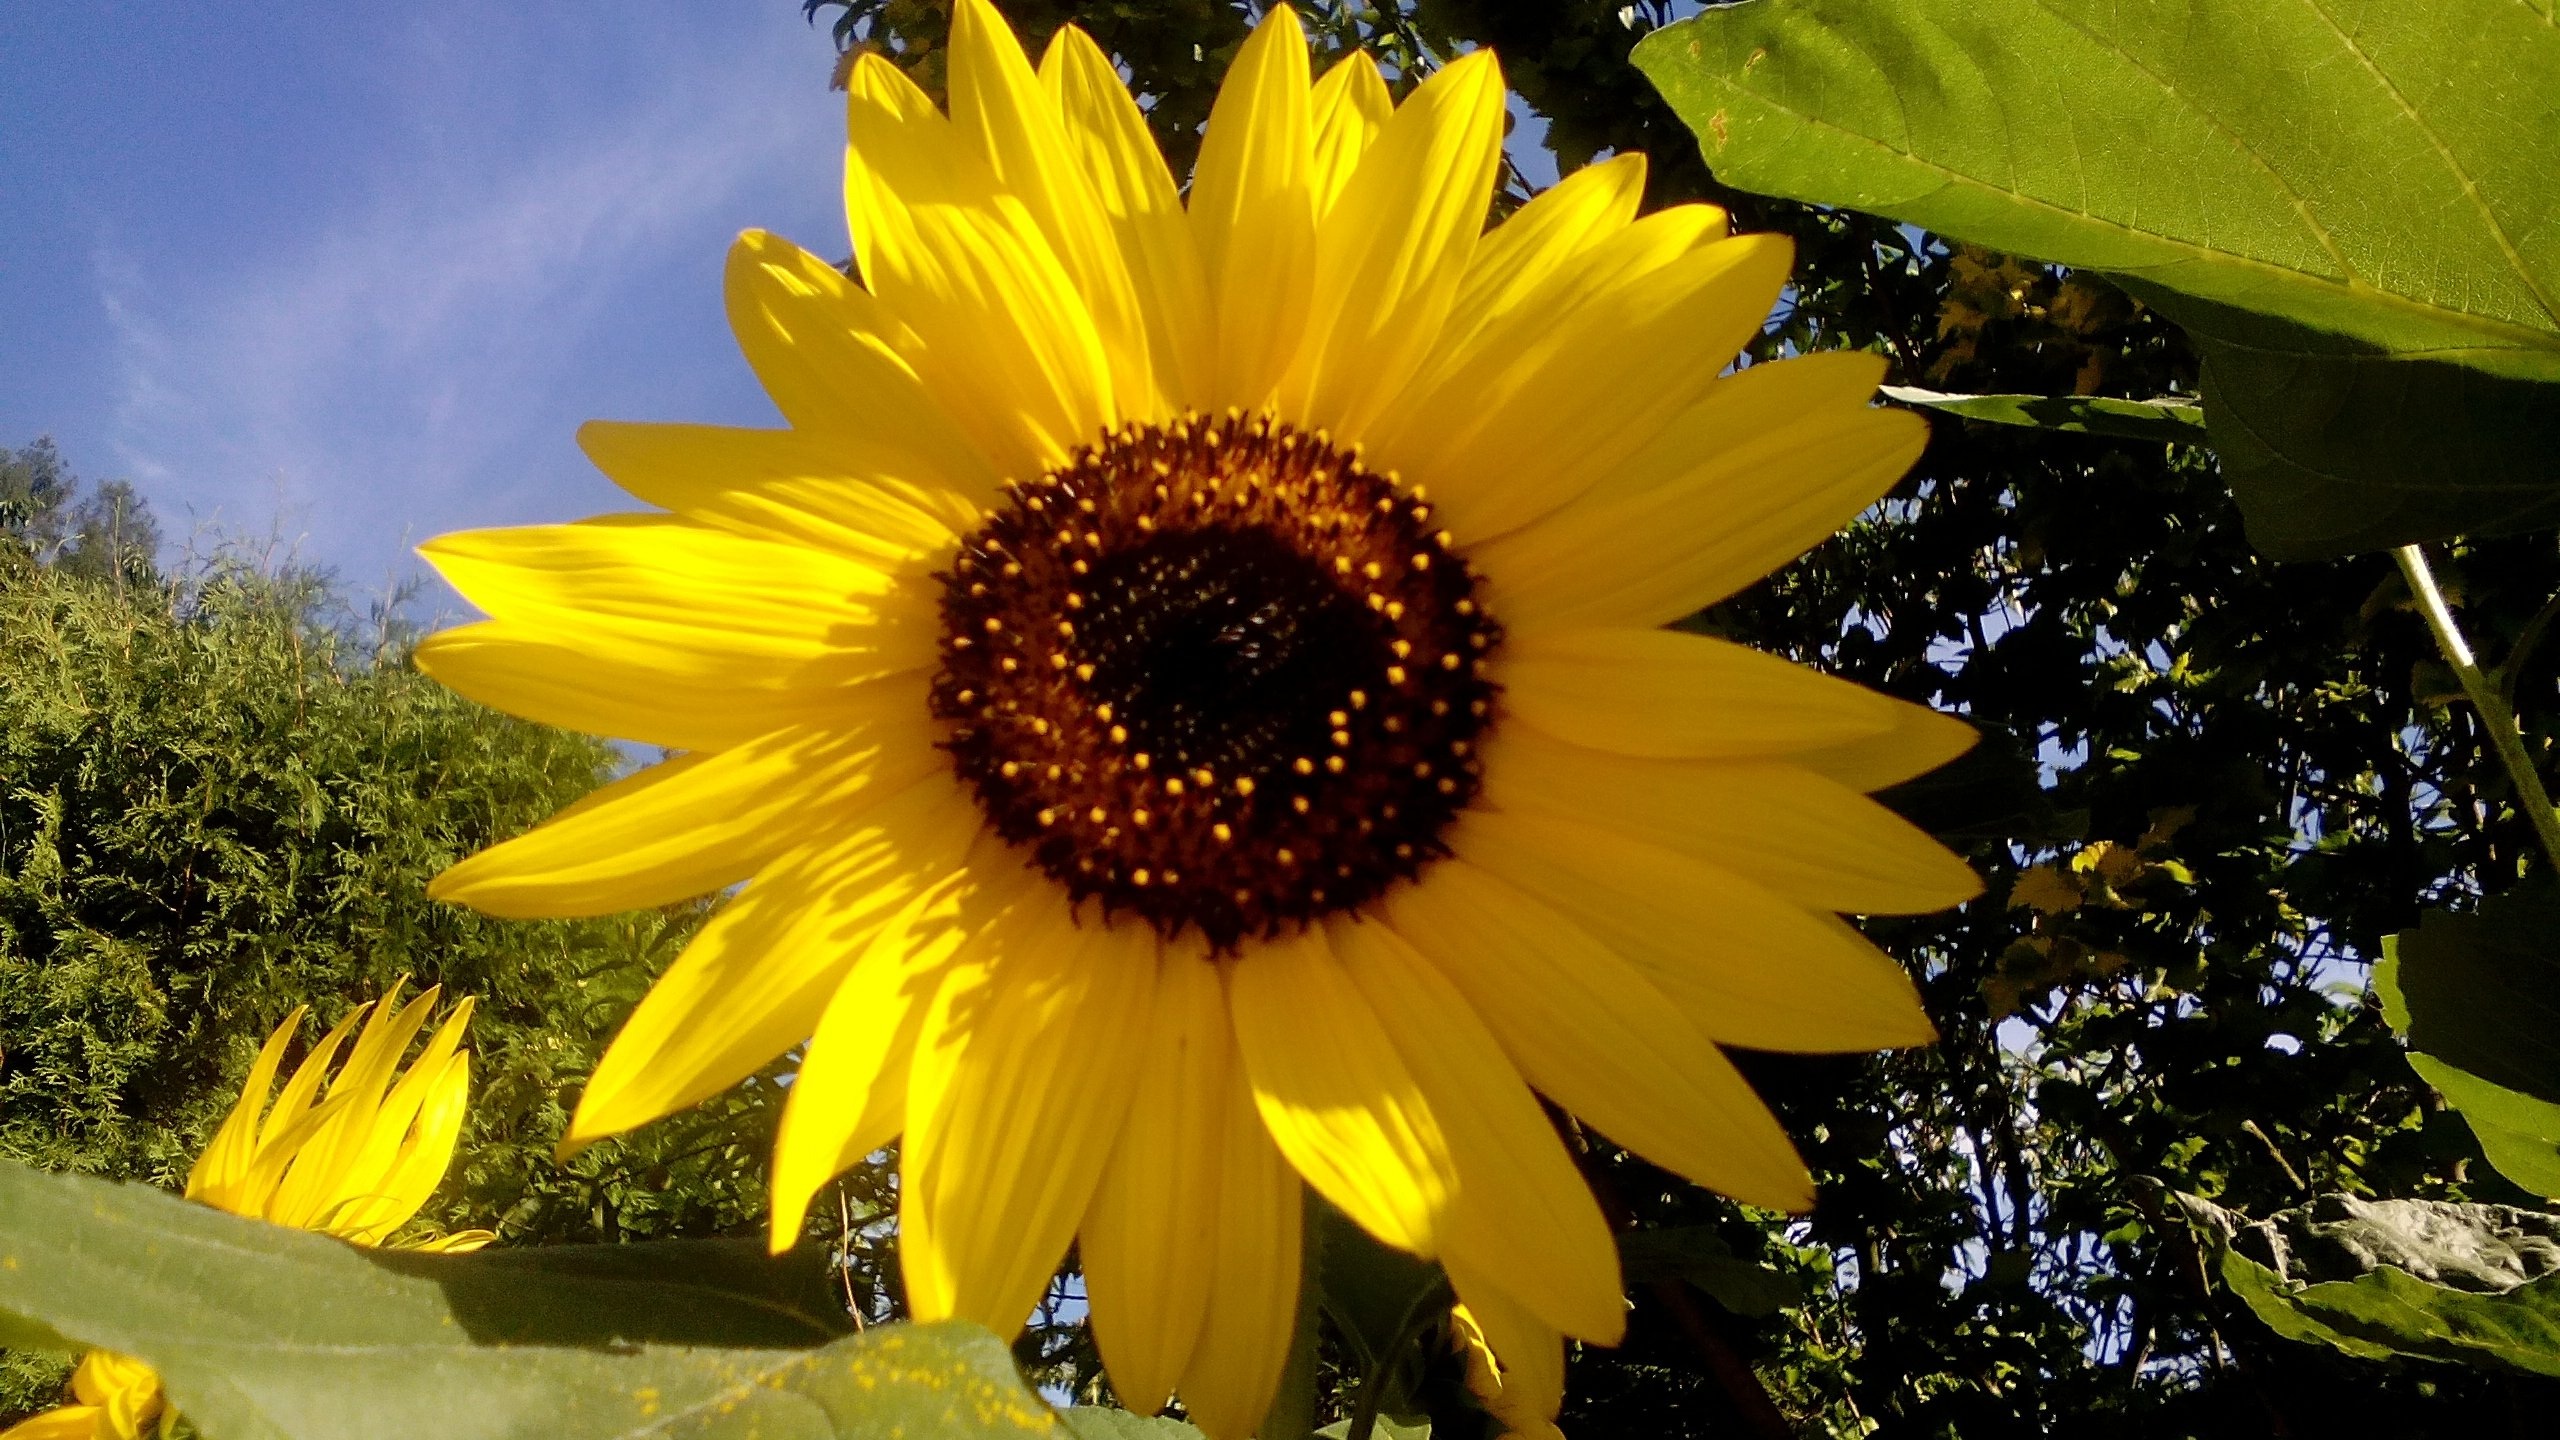
nature, plant, sun, field, sunlight, flower, petal, summer, pollen, botany, yellow, flora, sunflower, flowers, gold, macro photography, flowering plant, daisy family, flower of sunflower, sunflower seed, land plant